HMAS Perth (D29)

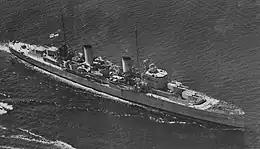
Aerial view of "Perth" in 1940

The design of the "Leander"-class cruisers was adapted for the 1932–1933 Naval Programme to separate their propulsion machinery arranged into separate units. This was intended to improve their survivability as each unit of paired boilers and steam turbines could operate independently and a single hit could not immobilise the ship. As built "Amphion" had an overall length of , a length between perpendiculars of , a beam of , and a draught of at deep load. The ship displaced at standard load and at deep load. This gave her a metacentric height of at deep load. Her crew numbered 36 officers and 586 ratings.